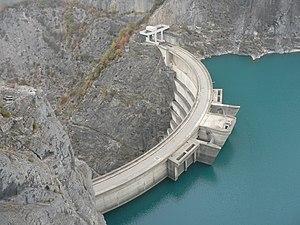
Barrage de Monteynard (Isère, France)
Avignonet est une commune française située dans le département de l'Isère en région Auvergne-Rhône-Alpes.
Un barrage est un ouvrage d'art construit en travers d'un cours d'eau et destiné à en réguler le débit et/ou à stocker de l'eau, notamment pour le contrôle des crues, l'irrigation, l'industrie, l'hydroélectricité, la pisciculture, une réserve d'eau potable, etc. Dans la nature, il existe aussi des barrages de castors.
Le secteur de l'hydroélectricité en France bénéficie d'un potentiel important grâce à la présence de massifs montagneux : Alpes, Pyrénées, Massif central. Ce potentiel est déjà exploité en très grande partie, mais il subsiste un potentiel non négligeable à exploiter en petite hydraulique.